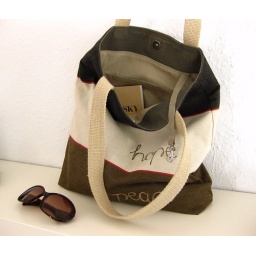
Love Hope Peace tote bag in handwoven striped linen canvas